Circle dance

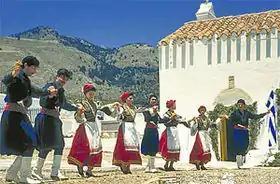
Syrtos dance

In Denmark, old ballads mention a closed circle dance which can open into a chain dance. A fresco in Ørslev church in Zealand from about 1400 shows nine people, men and women, dancing in a line. The leader and some others in the chain carry bouquets of flowers. In the case of women's dances, there may have been a man who acted as the leader. In Sweden, medieval songs often mentioned dancing. A long chain was formed, with the leader singing the verses and setting the time while the other dancers joined in the chorus.